The Modern Cook

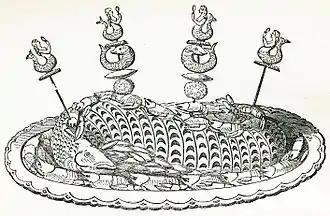
"Salmon à la Chambord"

The 28th edition is illustrated with 60, mostly small, engravings. There is a full-page frontispiece of the author, drawn by Auguste Hervieu and engraved by Samuel Freeman (1773–1857). Freeman is known for working mainly in stipple, and the portrait here is no exception.